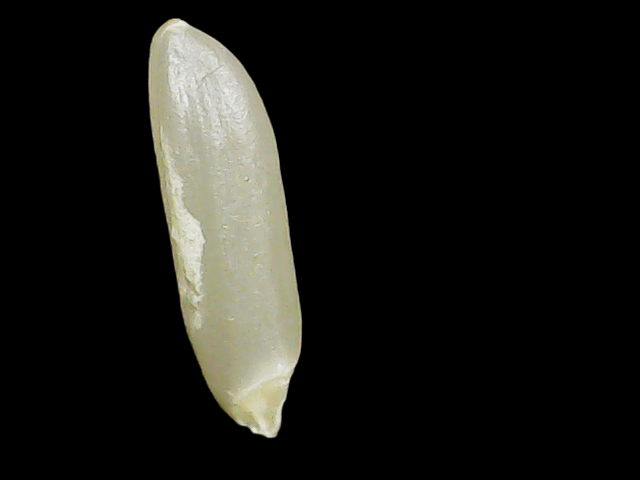
Rice variety: Binadhan14